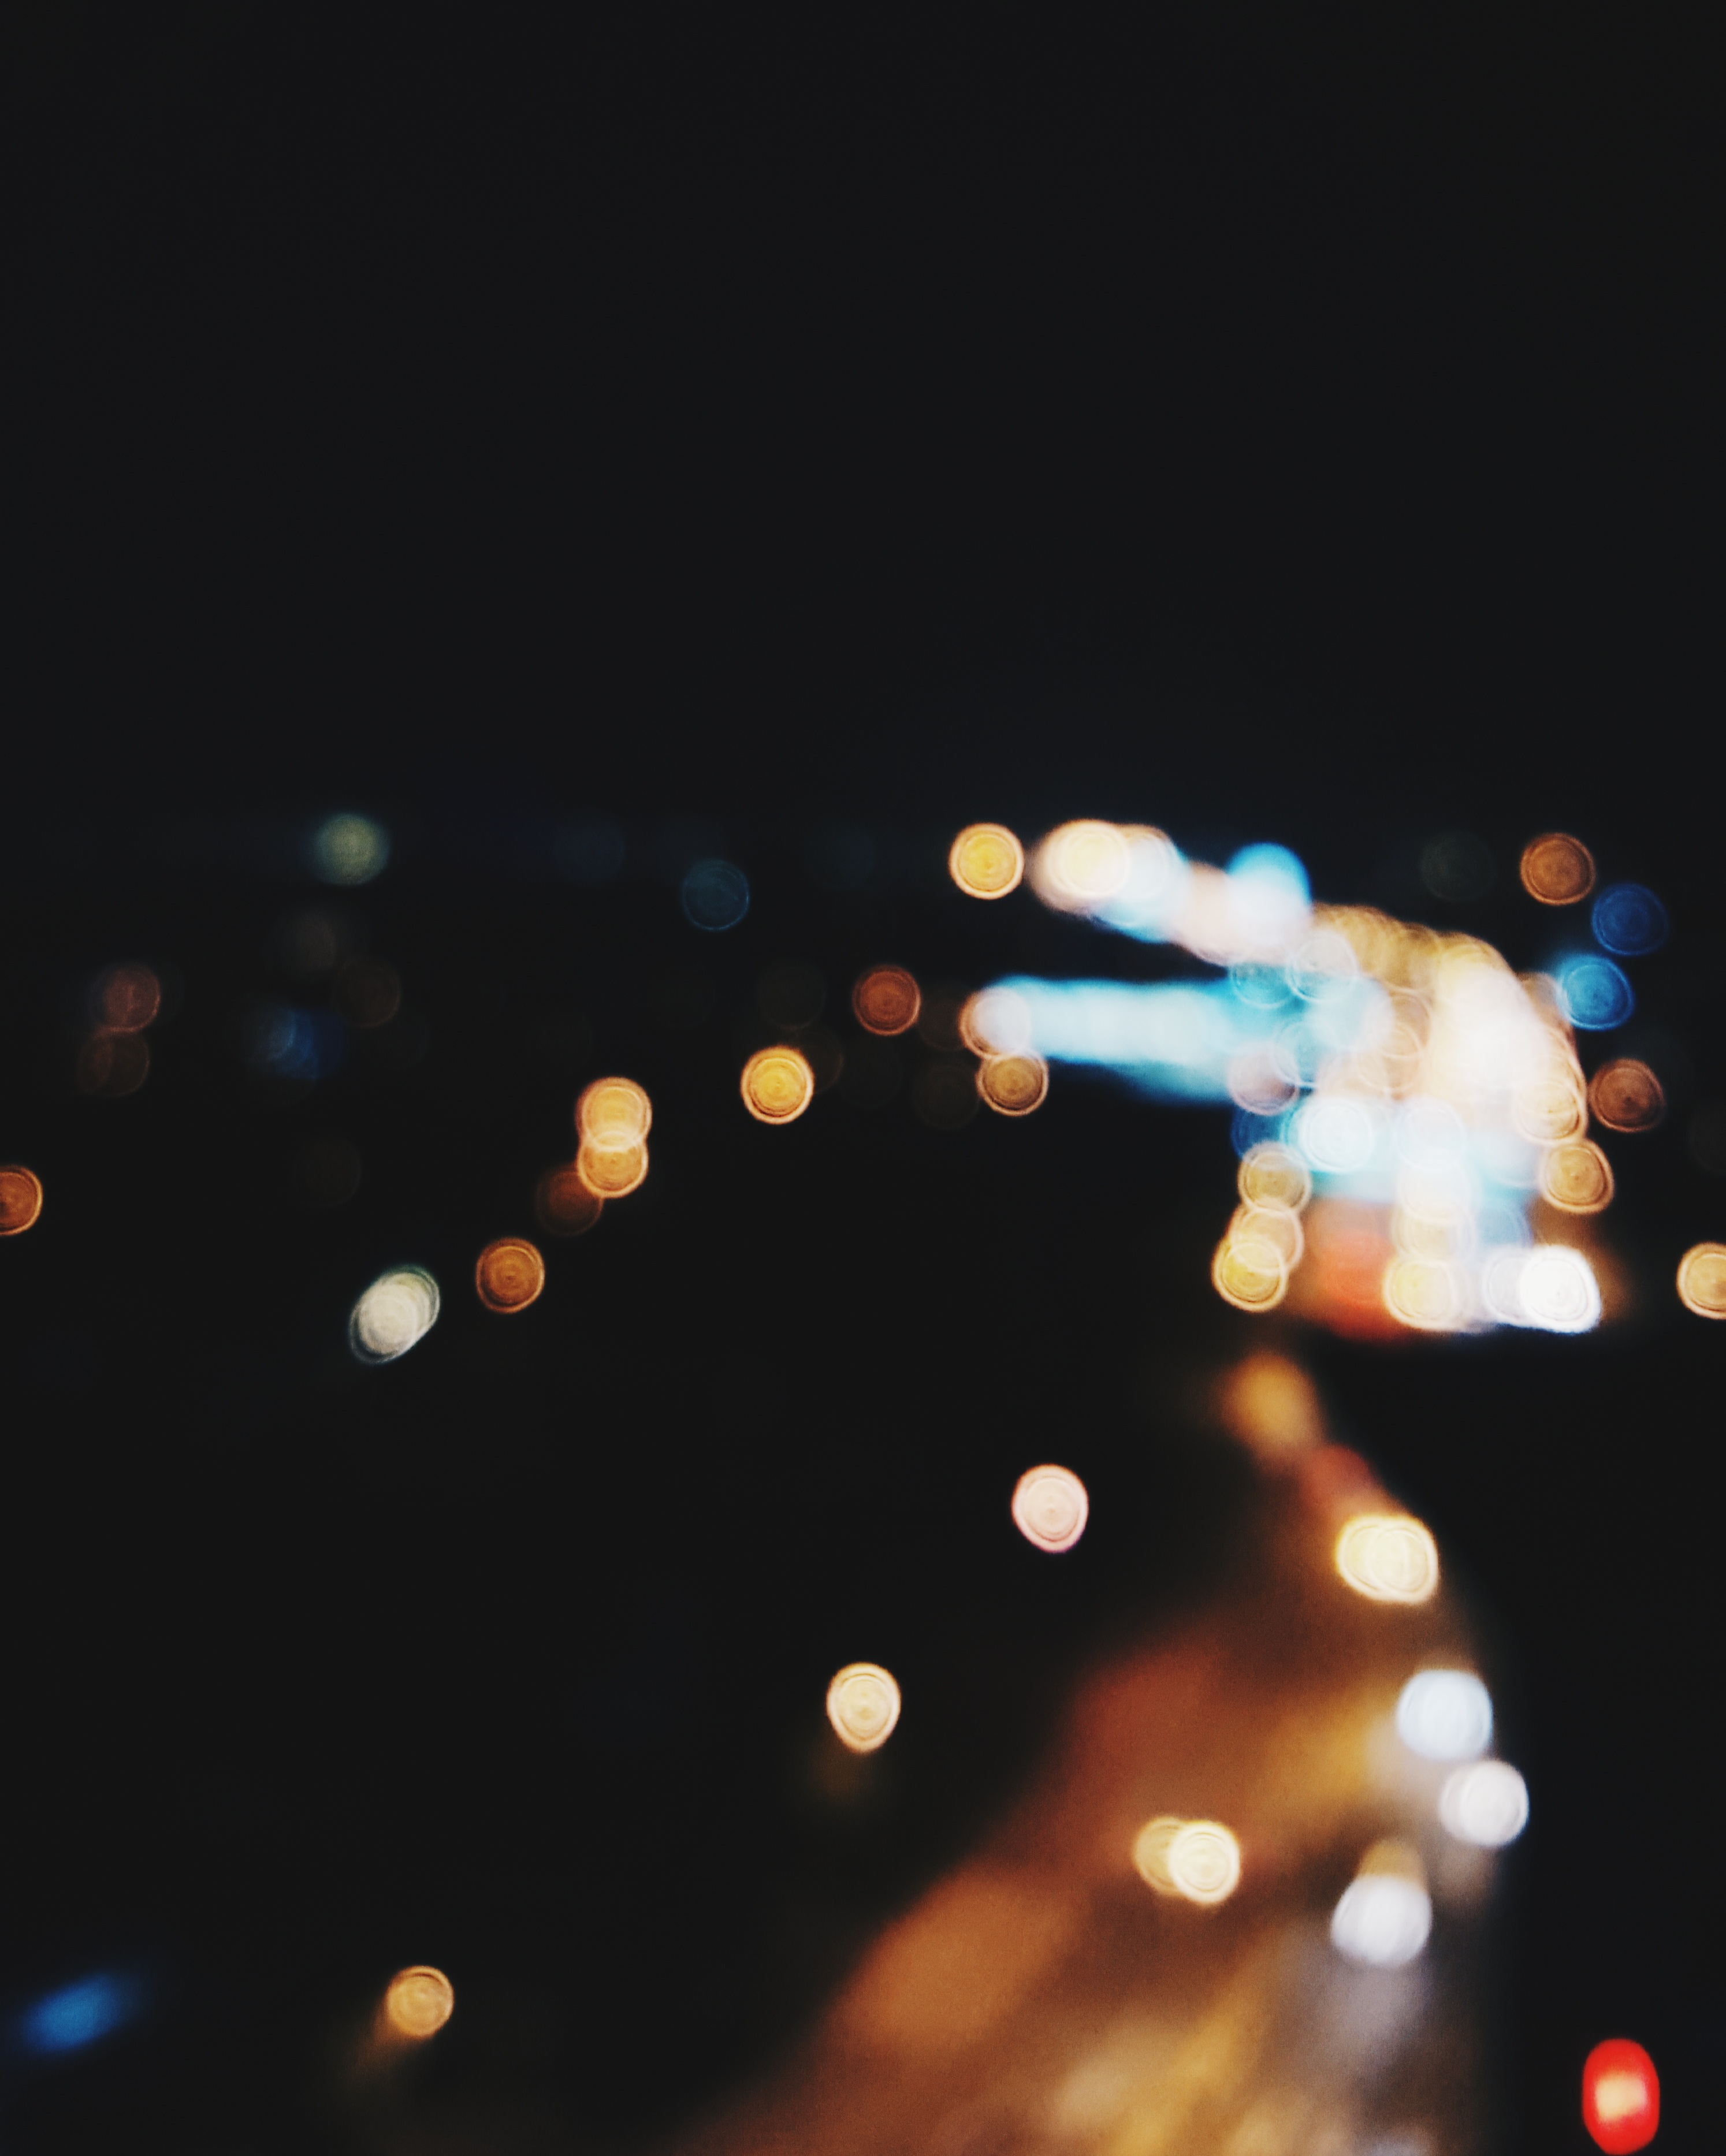
light, night, reflection, color, darkness, lighting, circle, shape